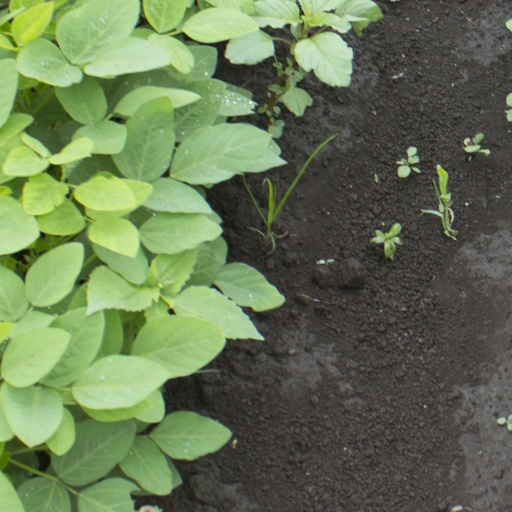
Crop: soybean